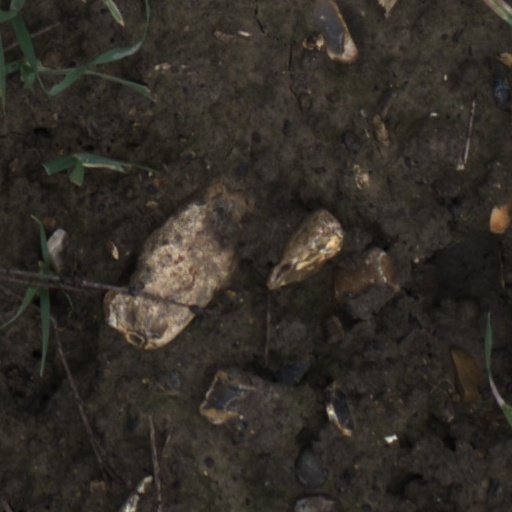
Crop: wheat